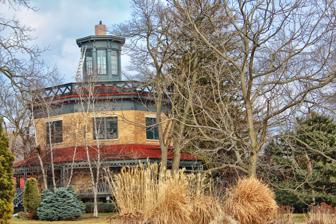
Building: Edward Elderkin House
Country: United States of America
Year built: 1856
Historic house in Wisconsin, United States United States historic place Edward Elderkin House U.S. National Register of Historic Places Show map of Wisconsin Show map of the United States Location 127 S. Lincoln St., Elkhorn, Wisconsin Coordinates 42°40′5″N 88°33′9″W / 42.66806°N 88.55250°W / 42.66806; -88.55250 Built 1856 Architect Elderkin, Edward Architectural style Octagon Mode NRHP reference No. 74000132 Added to NRHP May 03, 1974 The Edward Elderkin House , also known as the Round House , is a historic octagon house built in 1856 by Edward Elderkin. It is located at 127 South Lincoln Street in Elkhorn, Wisconsin , United States. On May 3, 1974, it was added to the National Register of Historic Places . The two-story home was constructed of buff brick and features a wrap-around porch, a tall, windowed cupola and a central chimney. References